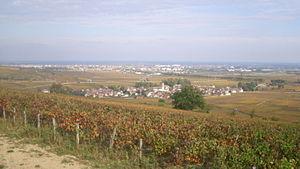
Vue au premier plan du village de Pommard avec derière la ville de Beaune (21)
Beaune est une commune française située dans le département de la Côte-d'Or et la région Bourgogne-Franche-Comté. Située à 45 kilomètres au sud de Dijon et 150 km au nord de Lyon, elle est la sous-préfecture de l'arrondissement de Beaune. Ses habitants sont appelés les Beaunois.
Le pommard est un vin français d'appellation d'origine contrôlée (AOC), produit sur une partie de la commune de Pommard, en Côte-d'Or. Il s'agit uniquement d'un vin rouge de cépage pinot noir.